Timothy M. Burgess

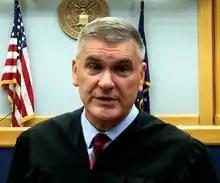
Burgess in 2020

Timothy Mark Burgess (born August 11, 1956) is a senior United States district judge of the United States District Court for the District of Alaska. He served as the District of Alaska's U.S. Attorney from 2001 to 2005.